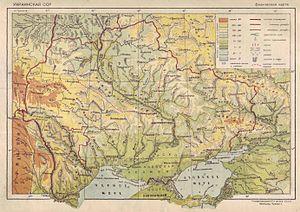
Carte de la RSS d'Ukraine, 1931